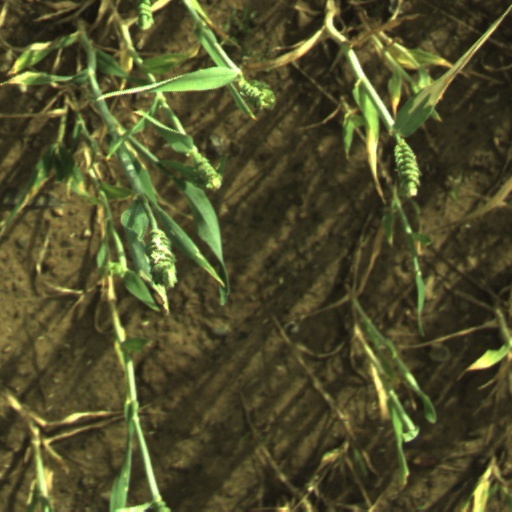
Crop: wheat